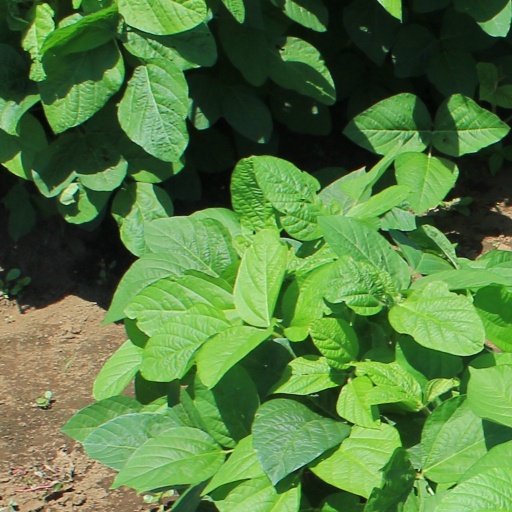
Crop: soybean